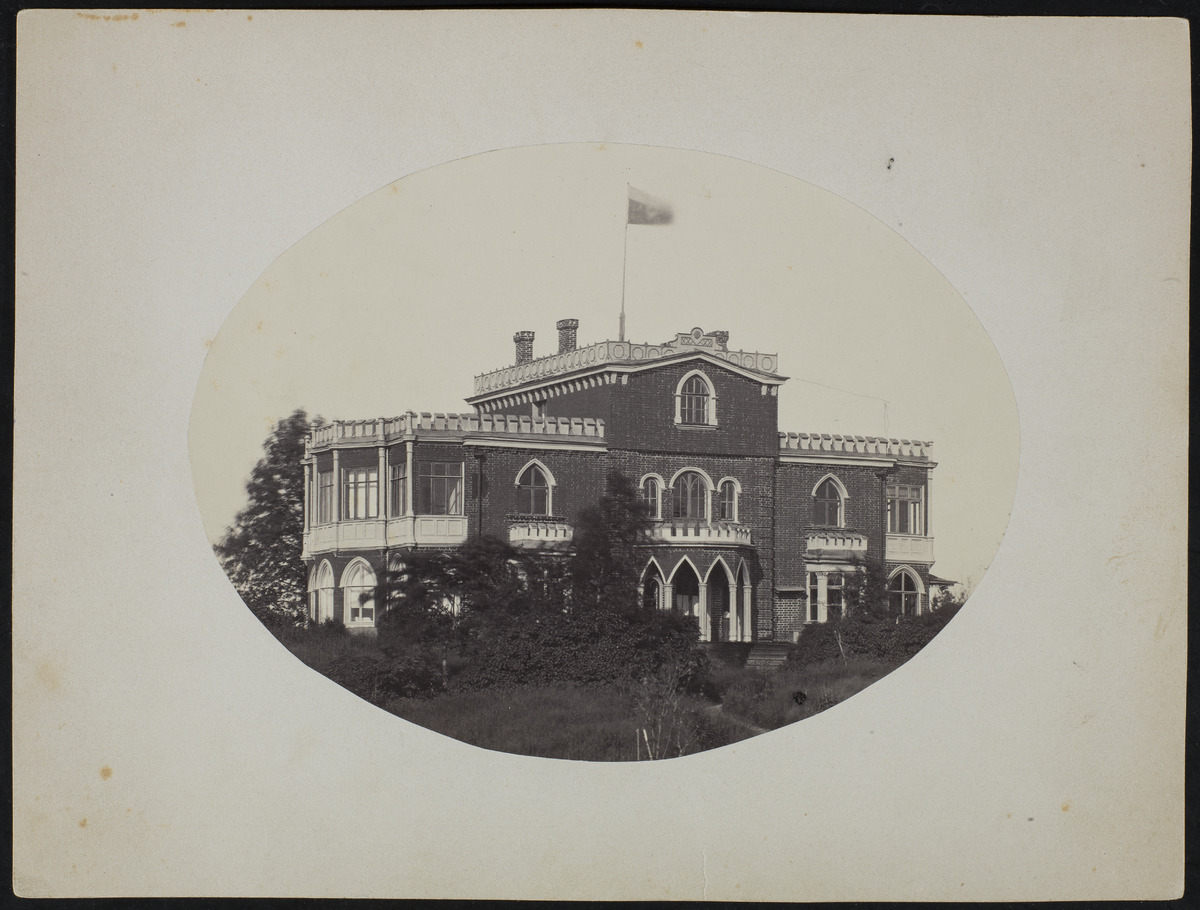
Rauhaniemen huvila, ruhtinatar Jusupoffin rakennuttama v
sisällön kuvaus: Rauhaniemen huvila, ruhtinatar Jusupoffin rakennuttama v.1842-44, nykyinen osoite Itäinen Puistotie 15. Huvila purettu 1910-luvulla. mustavalkoinen
Kuvaaja: Hårdh, C.A., valokuvaaja
Ajankohta: kuvausaika 1860-1869
Paikka: Suomi, Uusimaa, Helsinki, Kaivopuisto Helsinki, Itäinen Puistotie 15
Aiheet: huvilat, puurakennukset, kulttuurihistorialliset rakennukset, arkkitehtuuri, puut